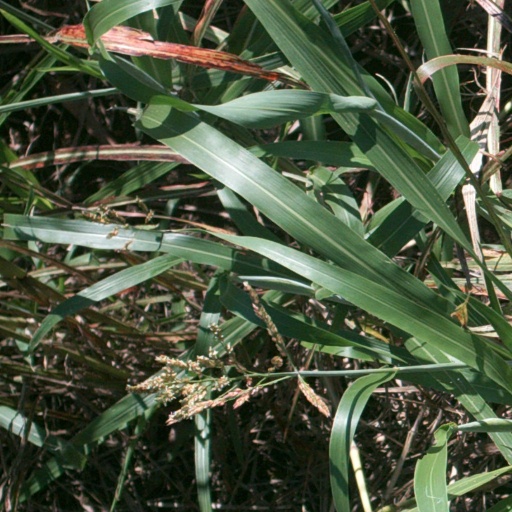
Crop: sorghum